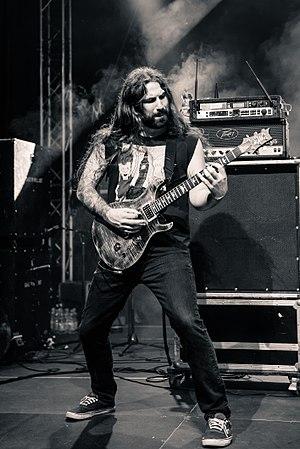
The Black Dahlia Murder est un groupe de metal américain, originaire de Waterford, dans le Michigan. Le nom du groupe est inspiré du meurtre non résolu d'une jeune actrice américaine, Elizabeth Short, surnommée Le Dahlia noir, en 1947. Le groupe se compose du chanteur Trevor Strnad, les guitaristes Brian Eschbach et Ryan Knight, le batteur Alan Cassidy, et le bassiste Max Lavelle. Sur leurs six albums studio, les cinq derniers ont atteint le Billboard 200, dont le dernier, Everblack, qui a débuté à la 32ᵉ place.